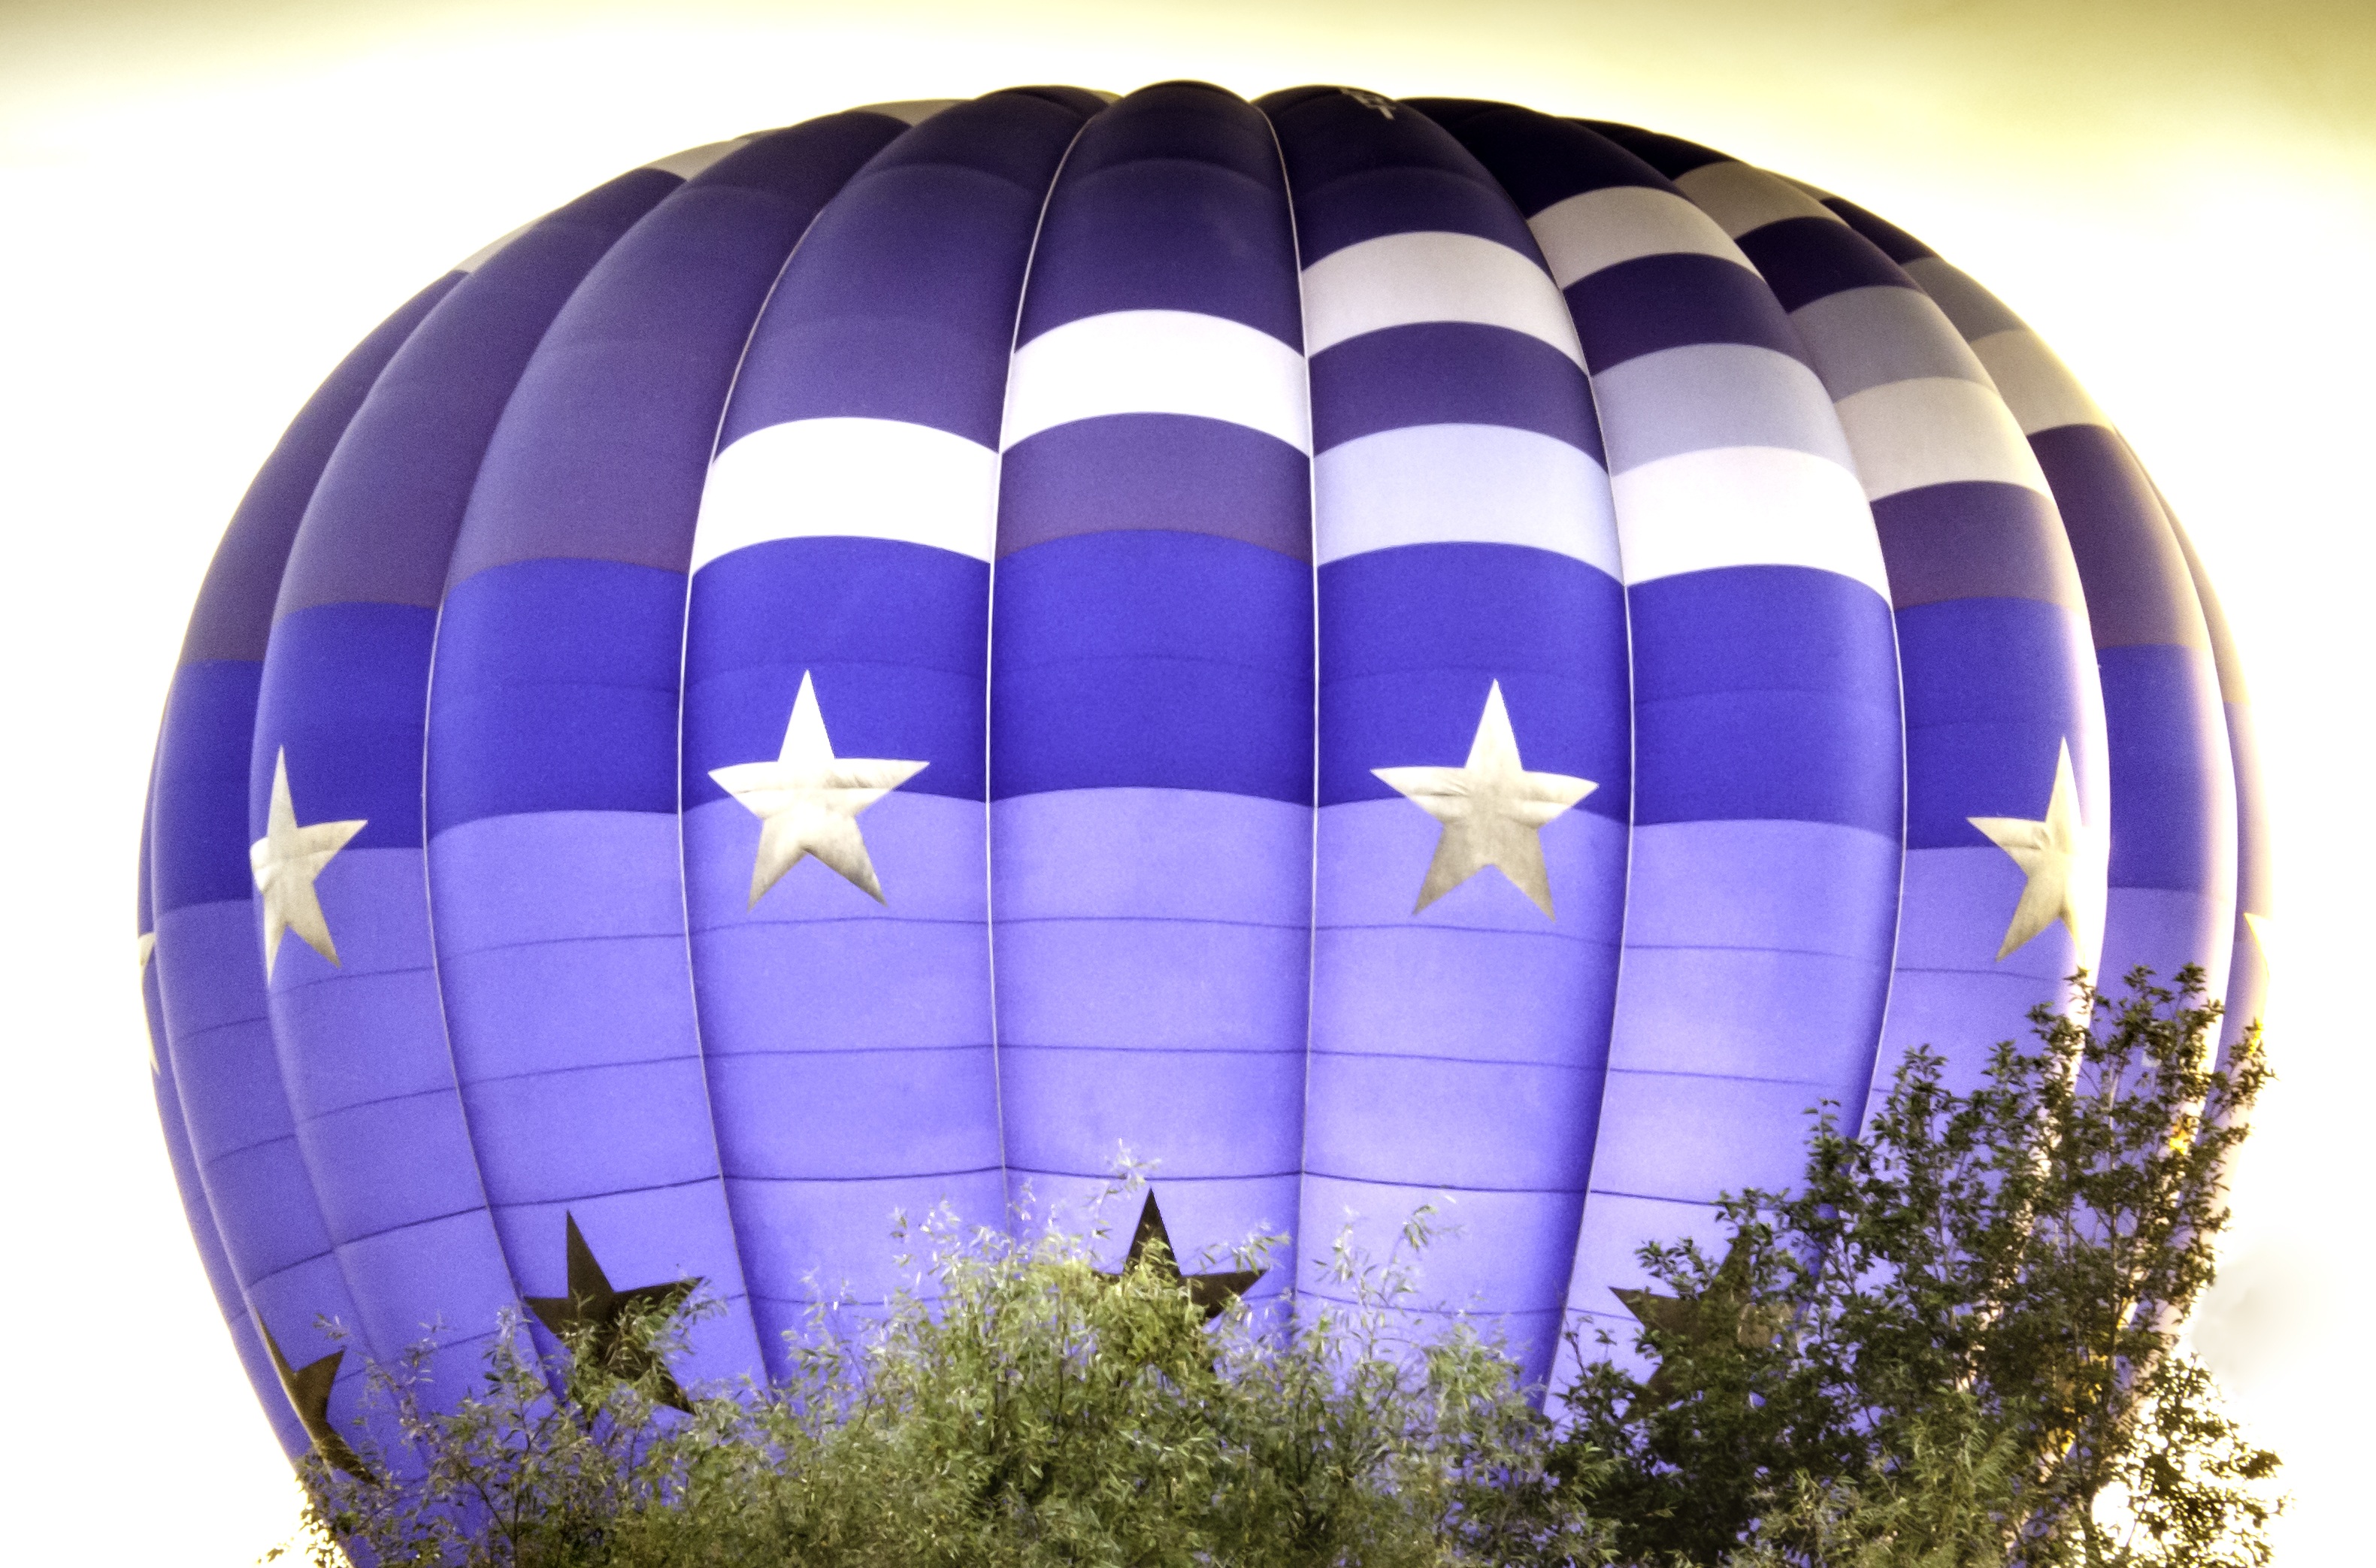
balloon, hot air balloon, wind, fly, aircraft, vehicle, freedom, leisure, toy, heat, ball, dome, rise, hobby, baloon, inflatable, air sports, hot air ballooning, man made object, atmosphere of earth, heissluftbaloone, hei luftbaloon